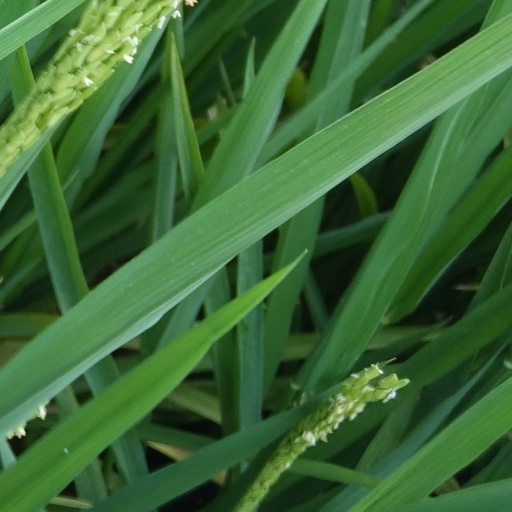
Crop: rice